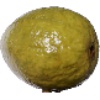
Label: guava